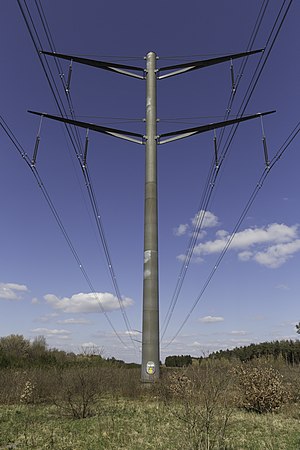
Eaglemast
En af de 530 eaglemaster på højspændingsforbindelsen Kassø - Tjele
Højspændingsforbindelsen Kassø–Tjele på vejen mellem Ejstrupholm og Brande, mast 325
Eaglemast er en type højspændingsmast der bærer en 400 kV-luftledning.